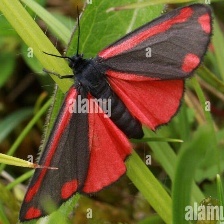
Species: CINNABAR MOTH